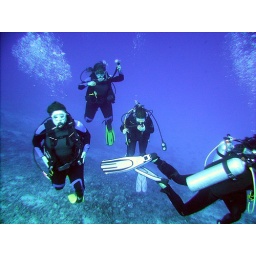
Darlene and the girls on the Molokini Dive from the Maui Diamond II dive boat in conjunction with Maui Dreams Dive Co in Kihei.